Territorial Defence Forces (Ukraine)

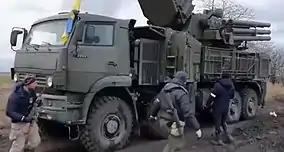

The Territorial Defence Forces ( TDF) are the military reserve component of the Armed Forces of Ukraine.